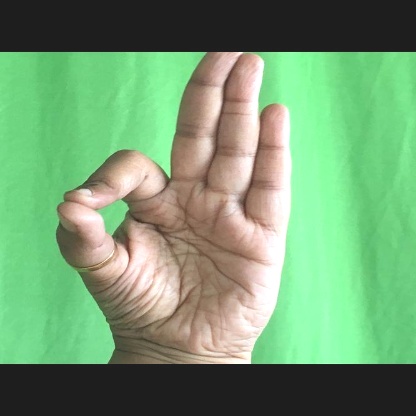
Mudra: Aralam